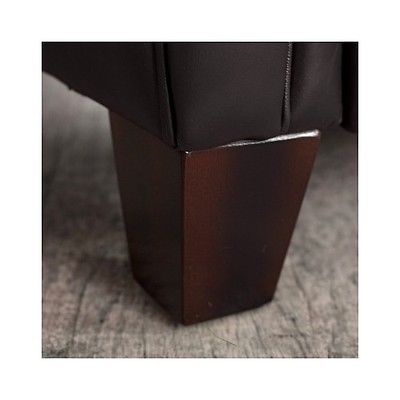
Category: chair